Mehed ei nuta

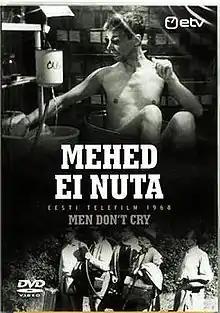
DVD cover

Mehed ei nuta (Estonian for "Men Don't Cry") is a 1969 Estonian television comedy movie directed by Sulev Nõmmik and written by himself and Enn Vetemaa.